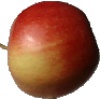
Label: Apple Red 2